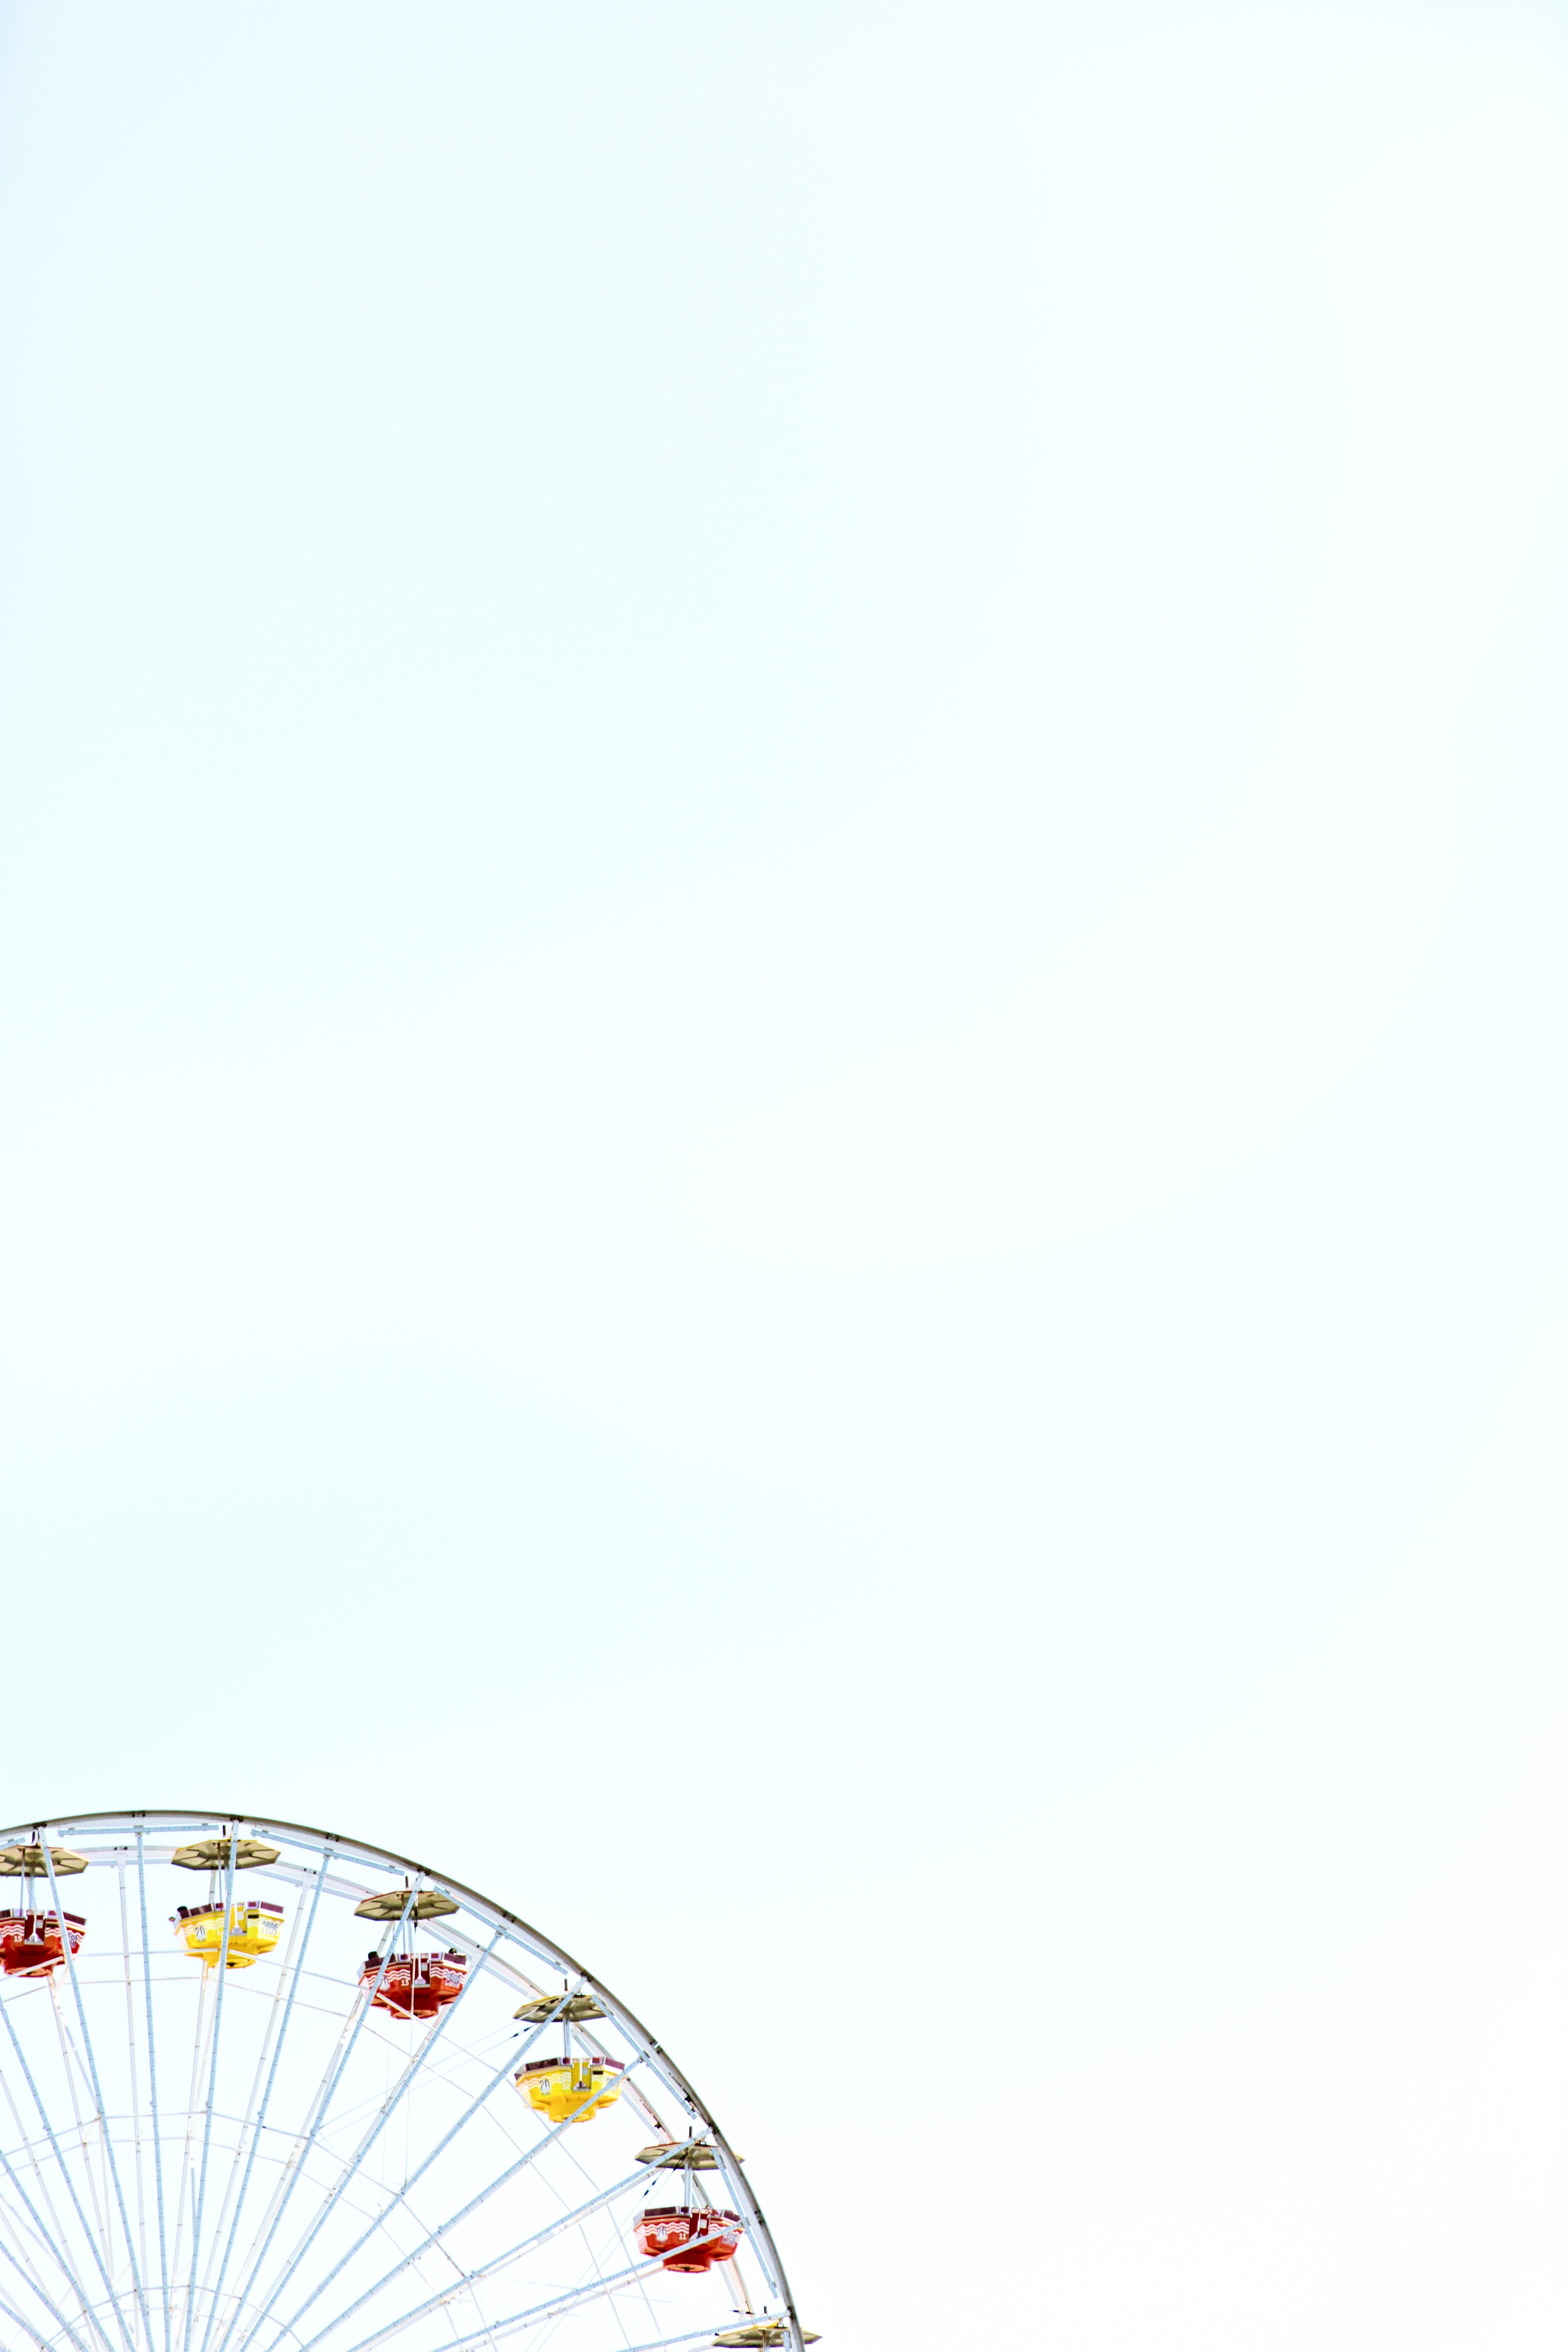
line, lighting